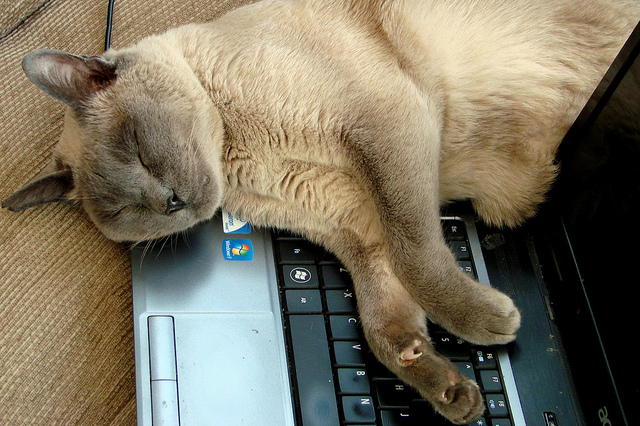
user: Given an image and a question. Answer the question in a short answer. Question: What type of cat is on the laptop? Short Answer:
assistant: siamese